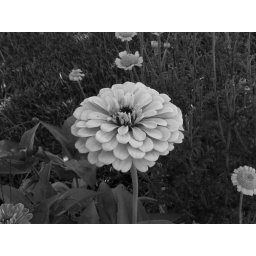
A light pink zinnia photographed in black and white